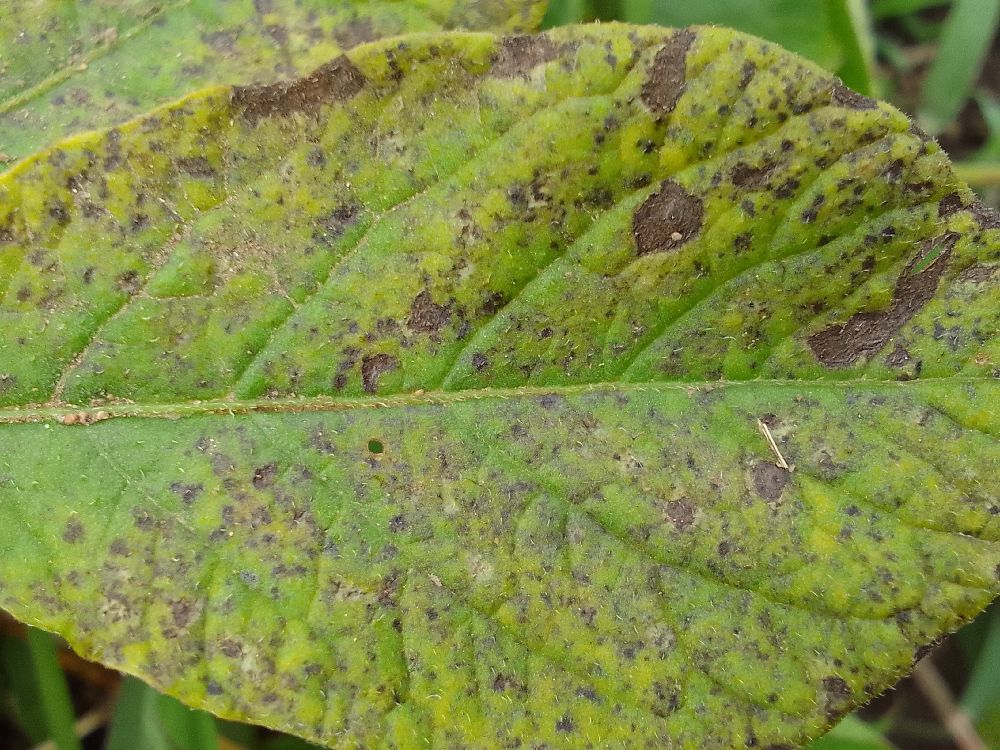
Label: Early blight